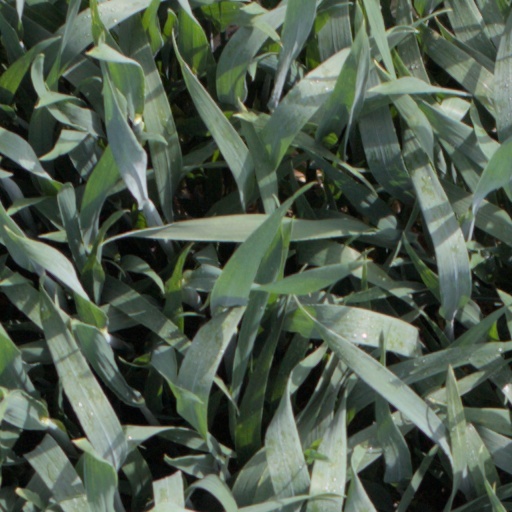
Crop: wheat